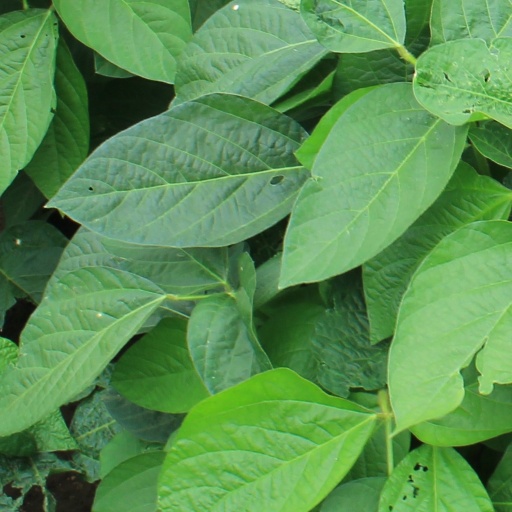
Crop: soybean